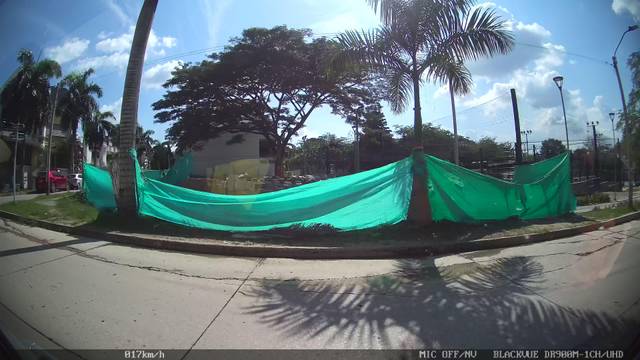
Region: Colombia
Coordinates: 9.306, -75.385